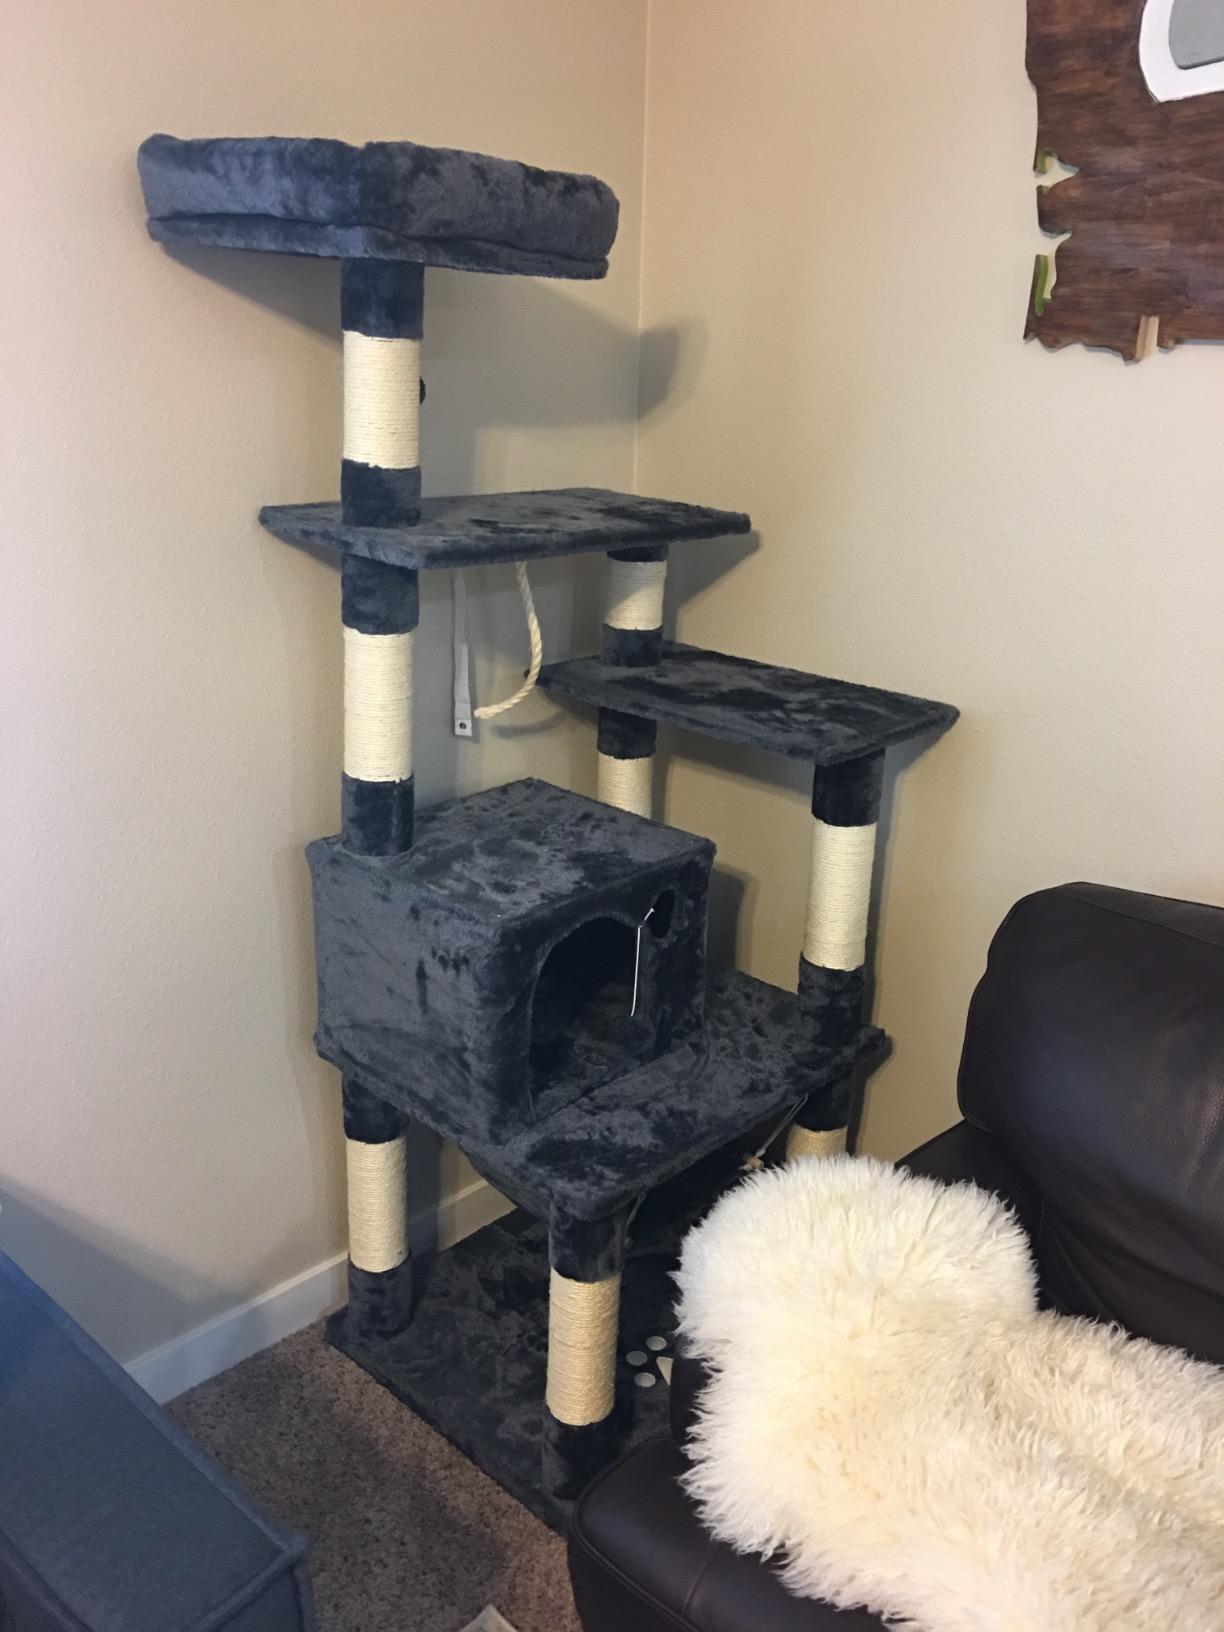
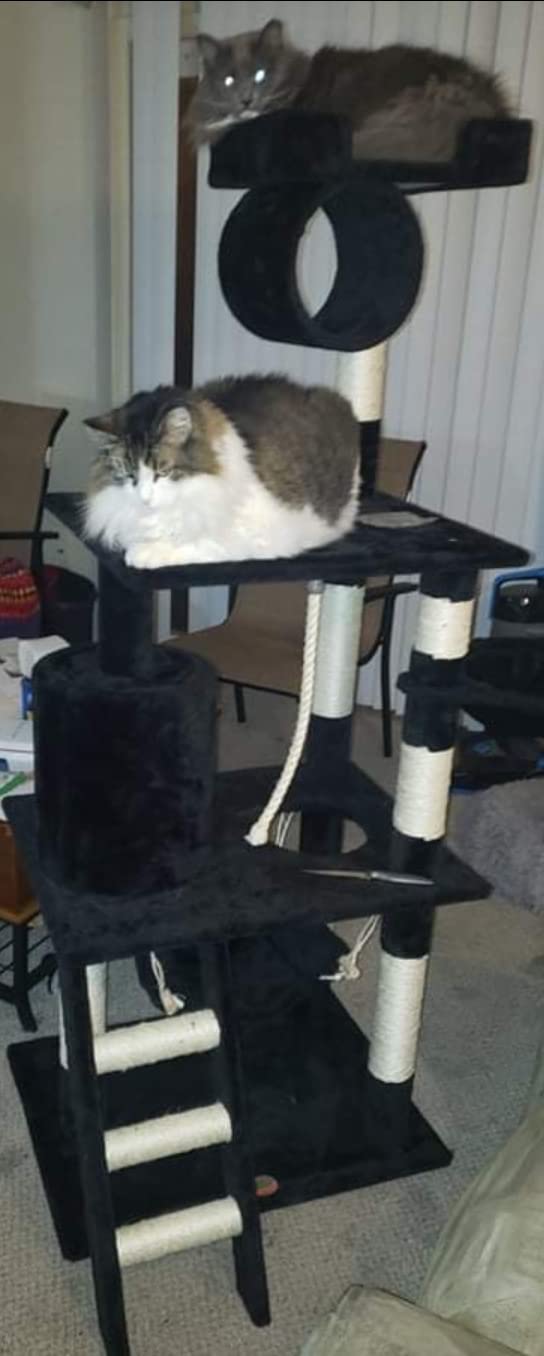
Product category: items_cat tree
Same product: no